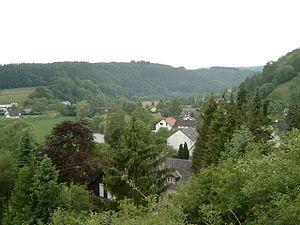
Roth-sur-Our est une municipalité allemande située dans le Land de Rhénanie-Palatinat et l'arrondissement d'Eifel-Bitburg-Prüm.